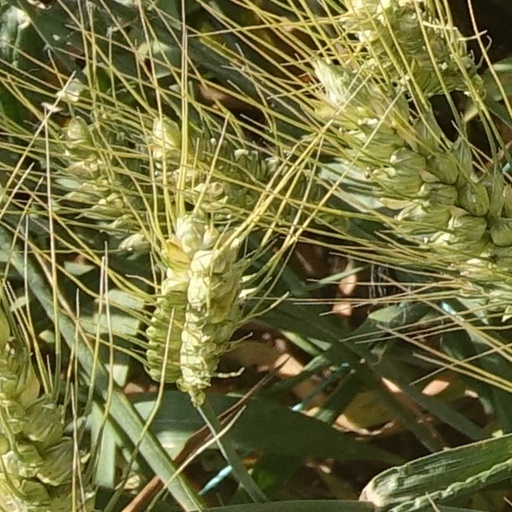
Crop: wheat